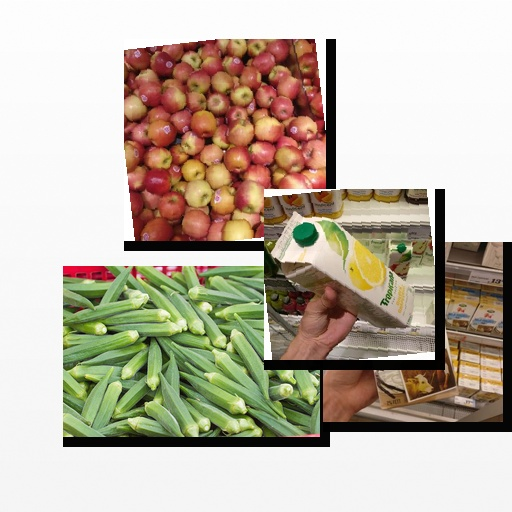
Food items: grapefruit_juice, vanilla_yoghurt, apple, okra